You Go to My Head (film)

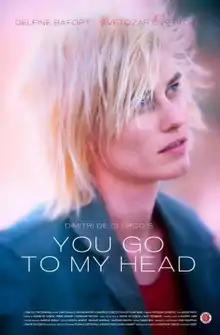
theatrical release poster

You Go to My Head is a 2017 romantic thriller film, directed and produced by Dimitri de Clercq. The film was produced under the banner of CRM-114 and The Terminal. The film stars Delfine Bafort, Svetozar Cvetković, and Arend Pinoy. The plot revolves around a woman who is suffering from post-traumatic amnesia. The film premiered at the WorldFest-Houston International Film Festival on 27 April 2017.